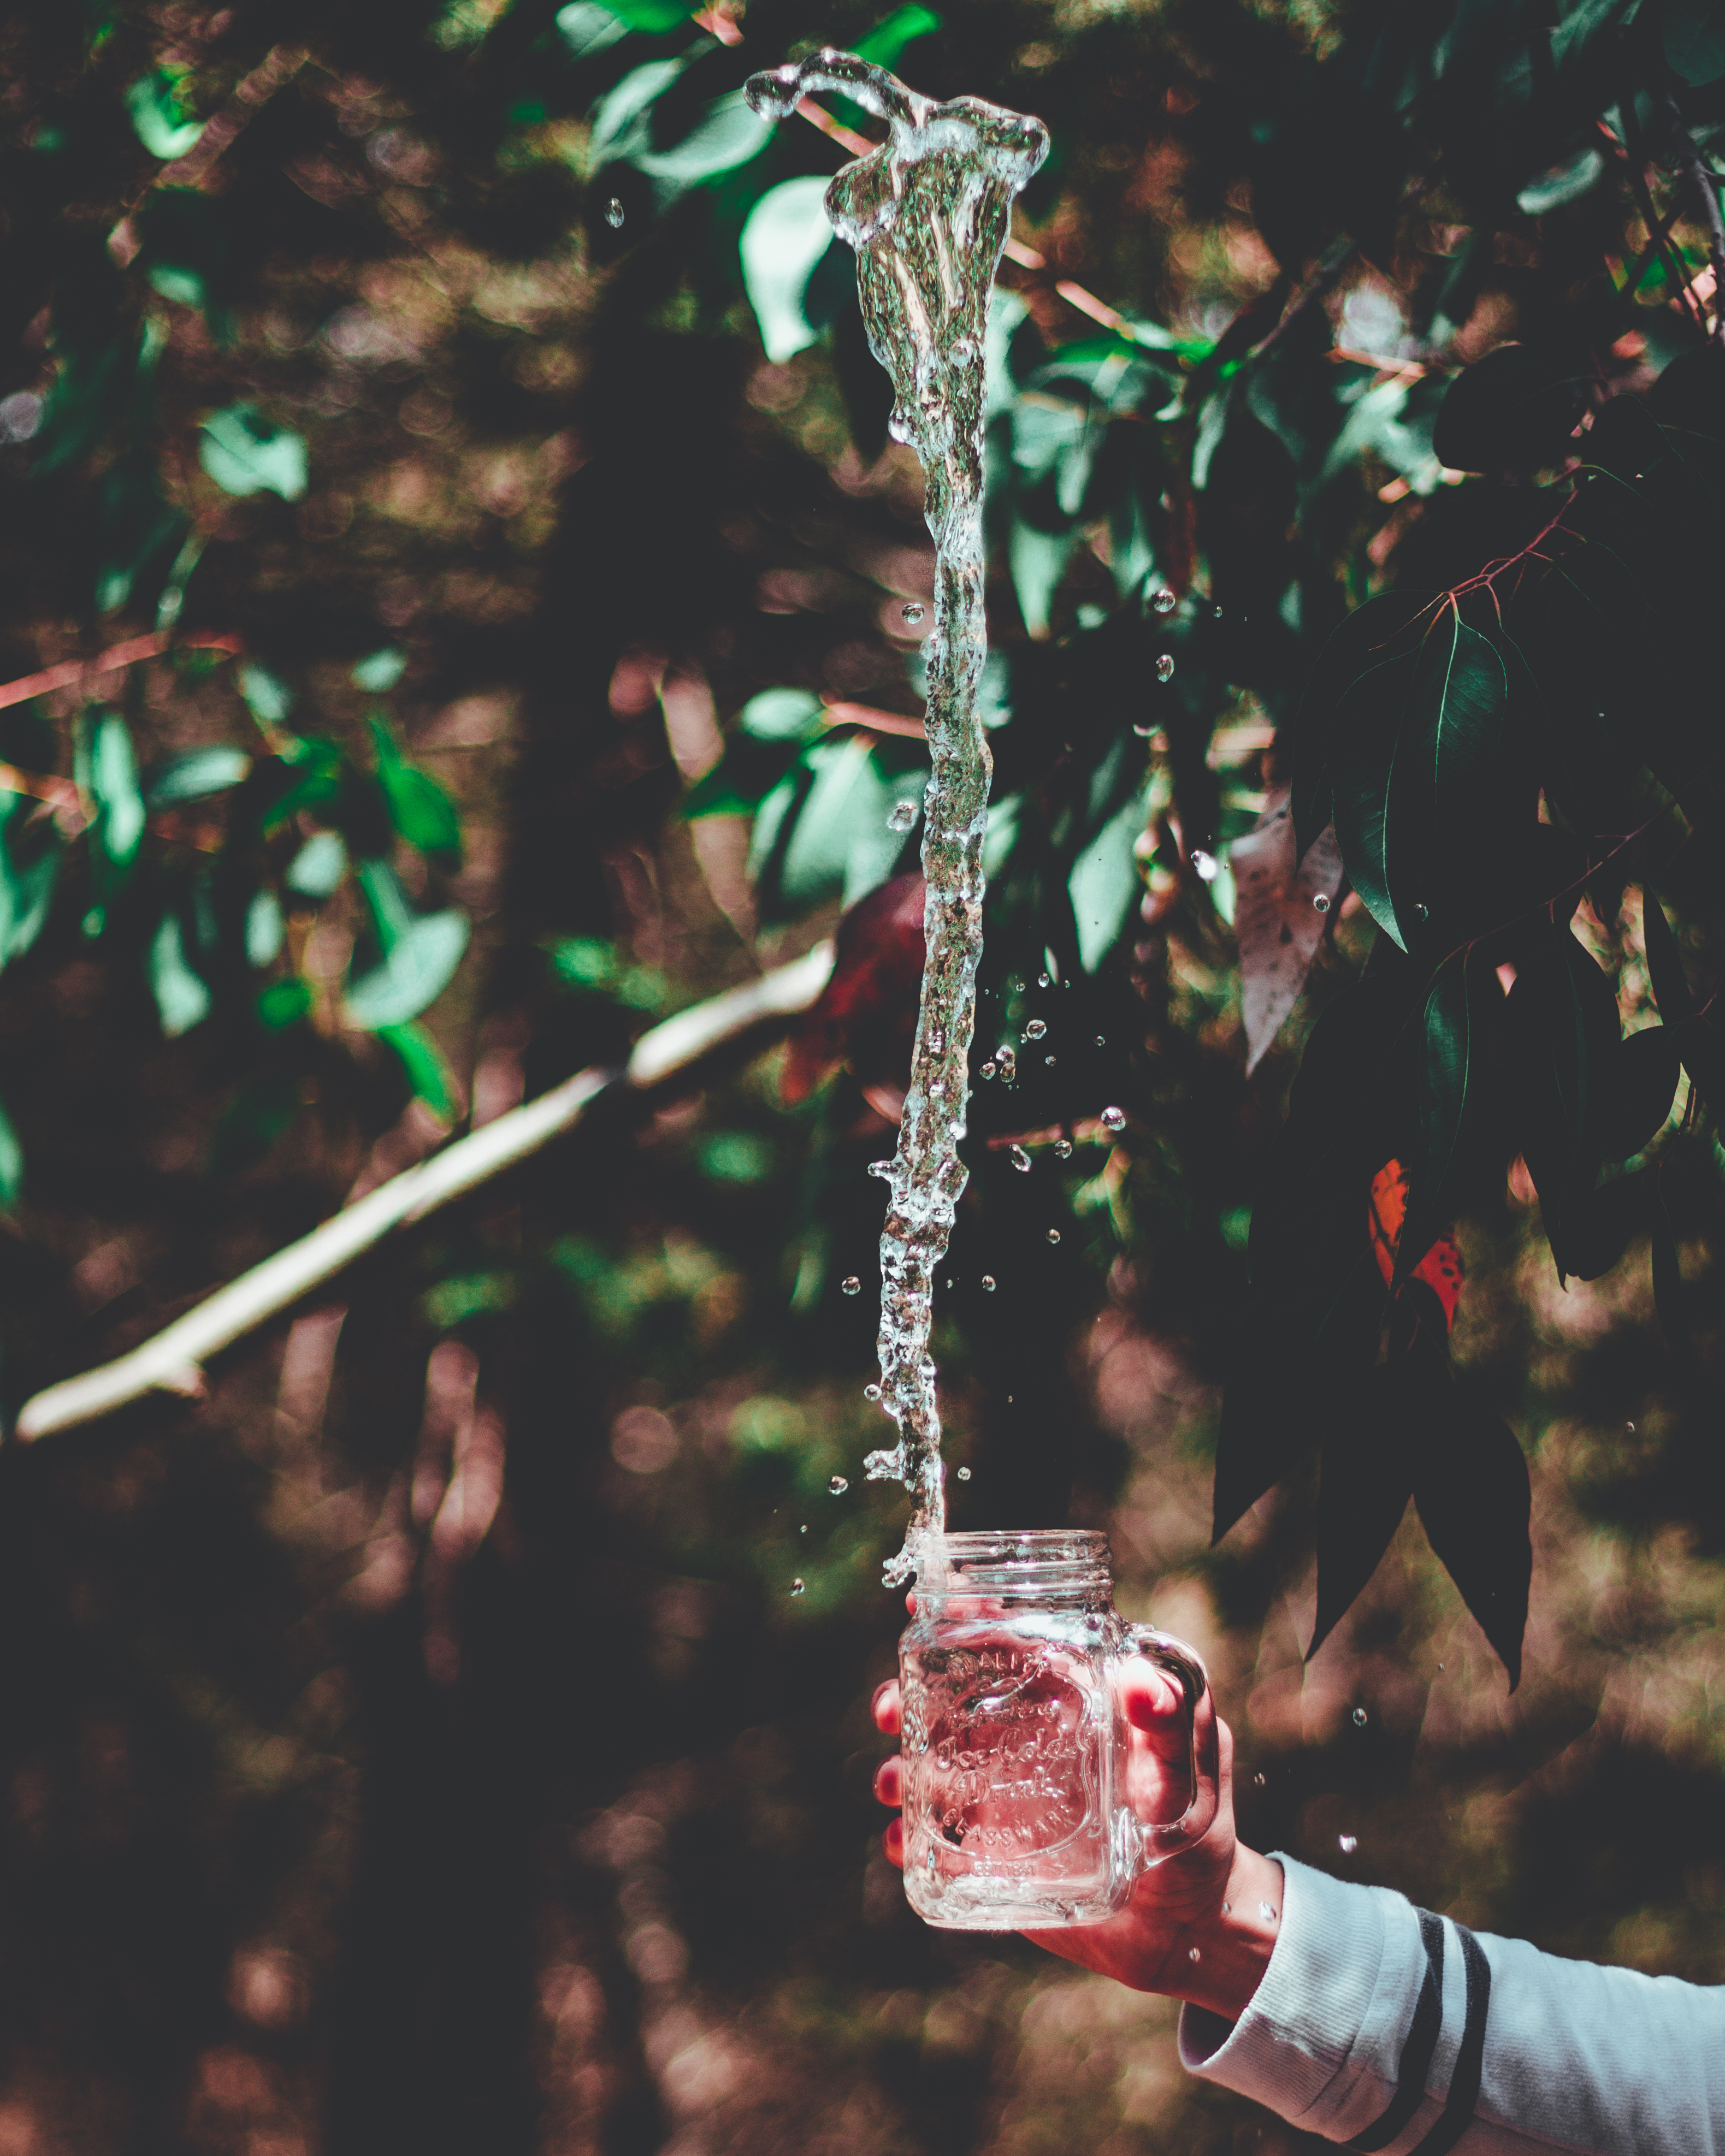
tree, branch, leaf, flower, red, produce, christmas